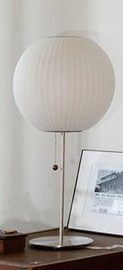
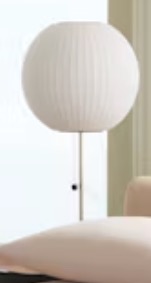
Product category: misc
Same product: yes